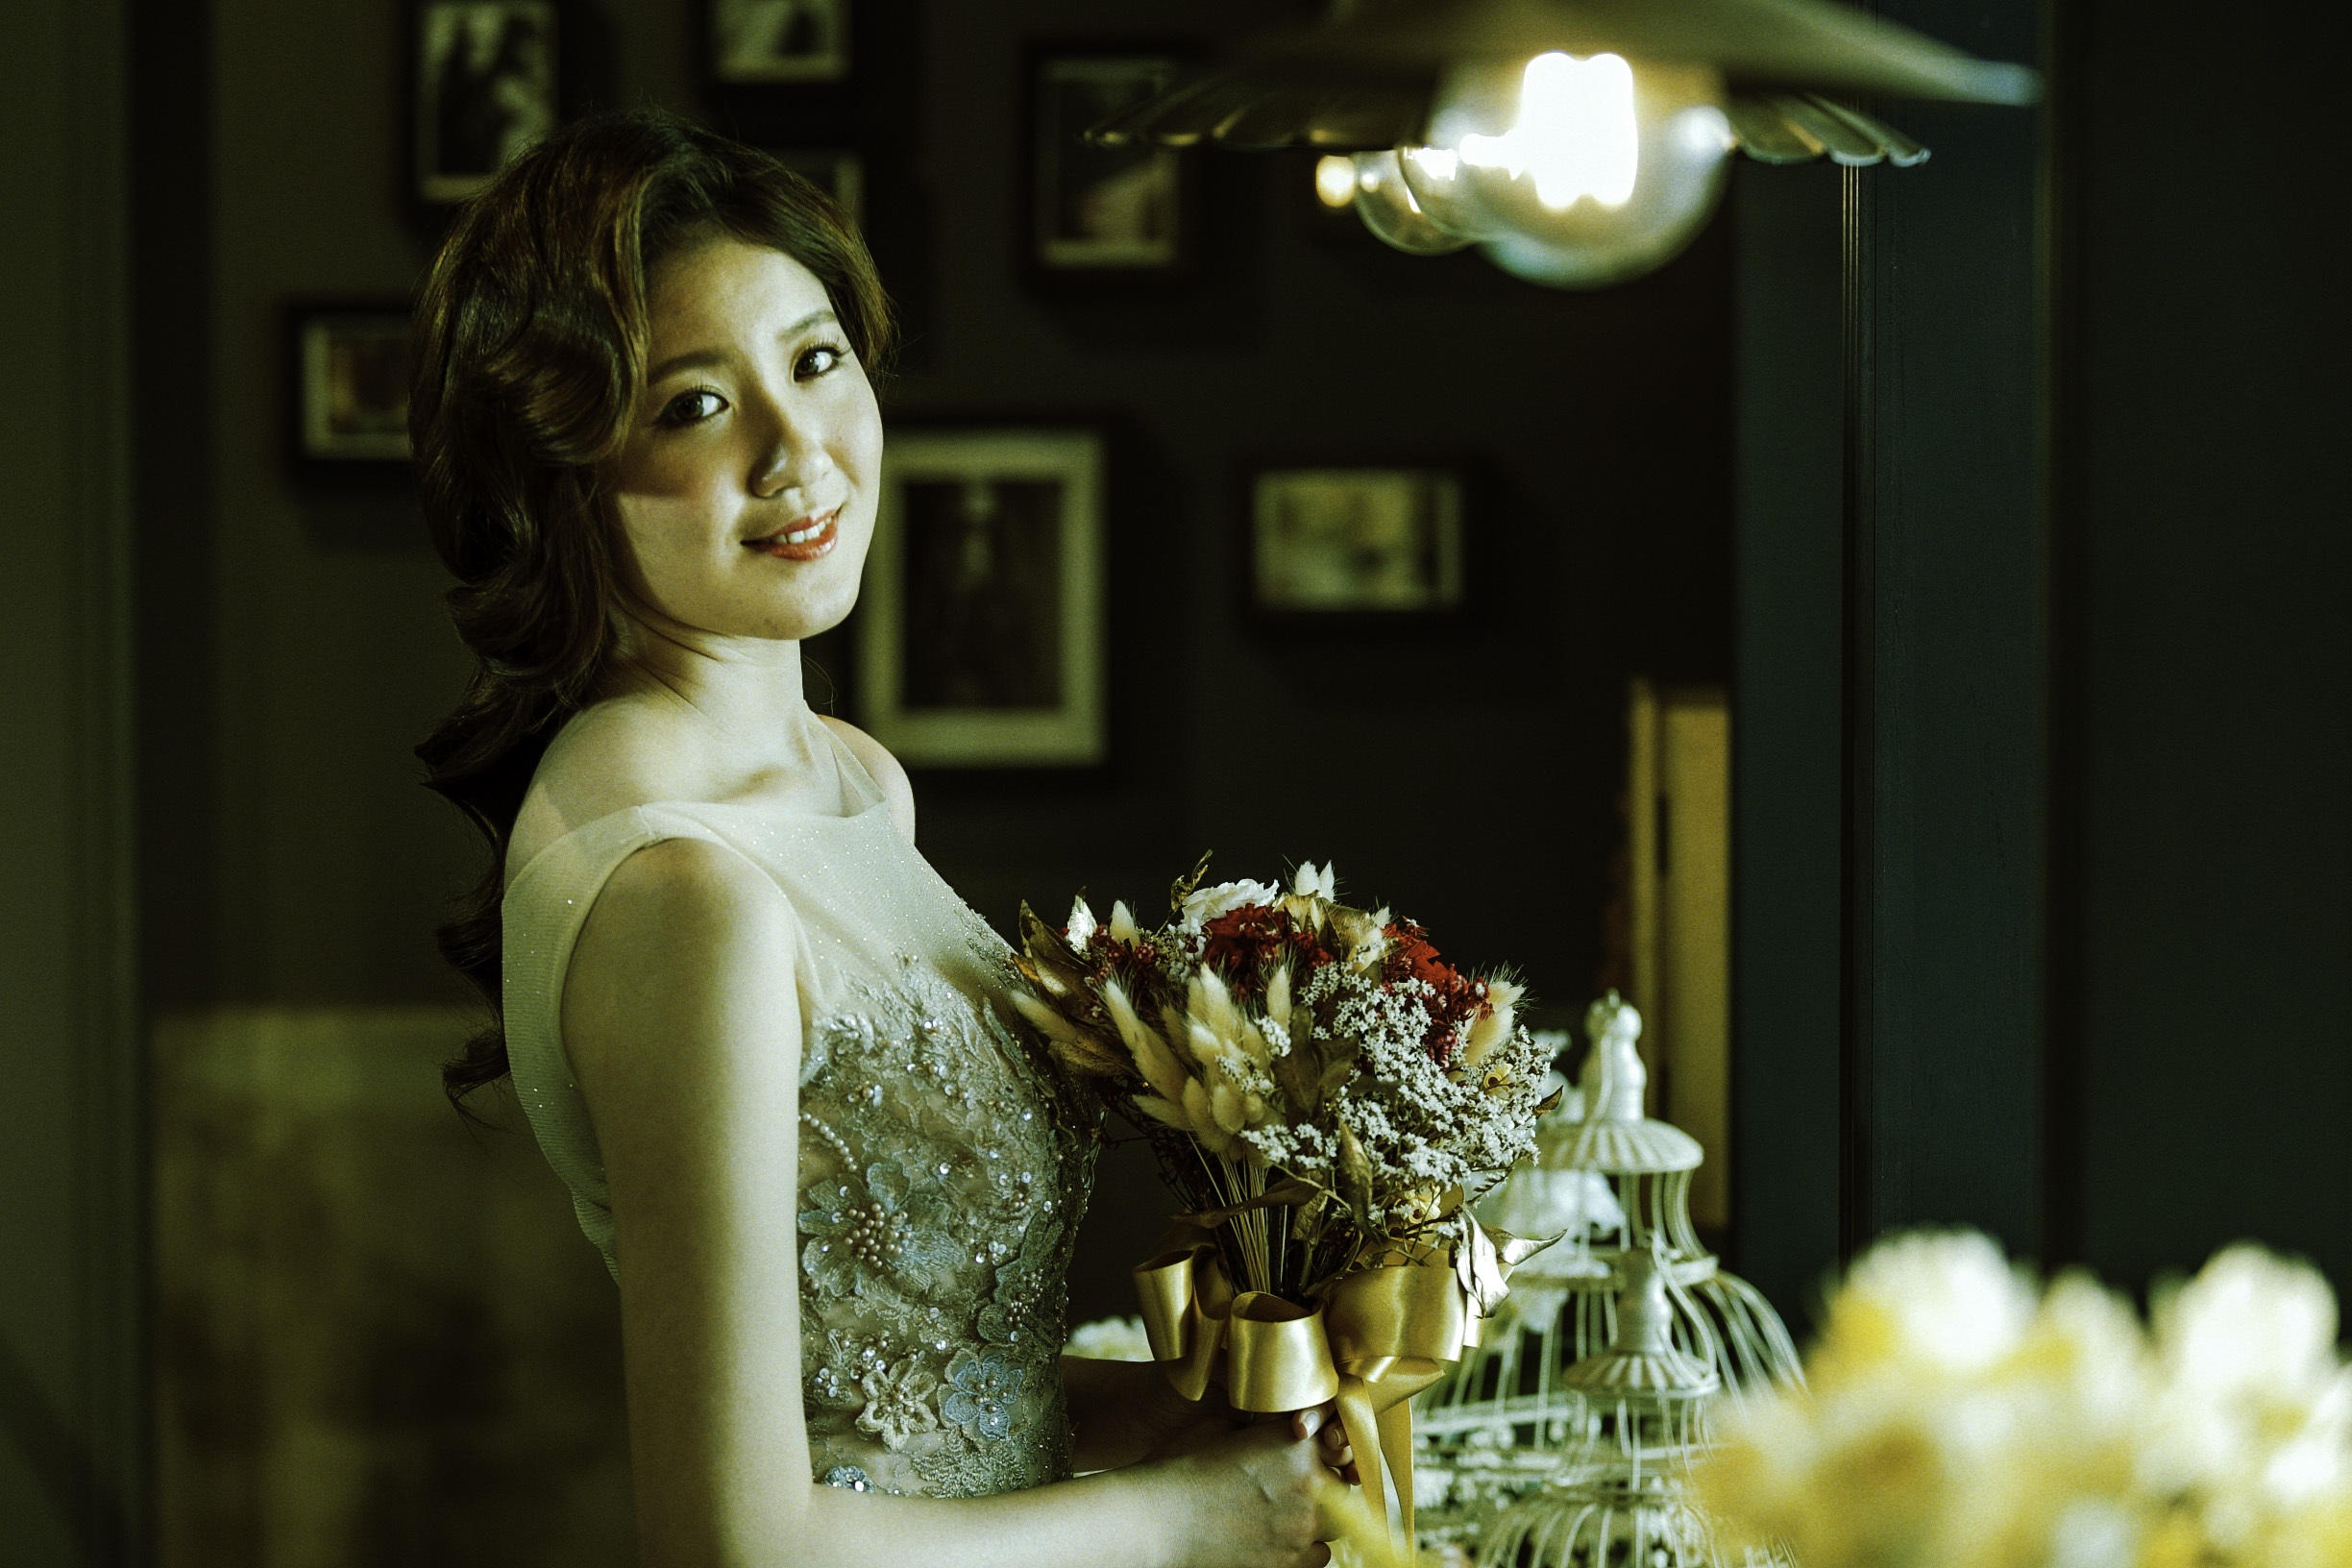
woman, photography, flower, model, asia, fashion, wedding, bride, groom, ceremony, dress, luxury, photograph, beauty, floristry, gorgeous, dresses